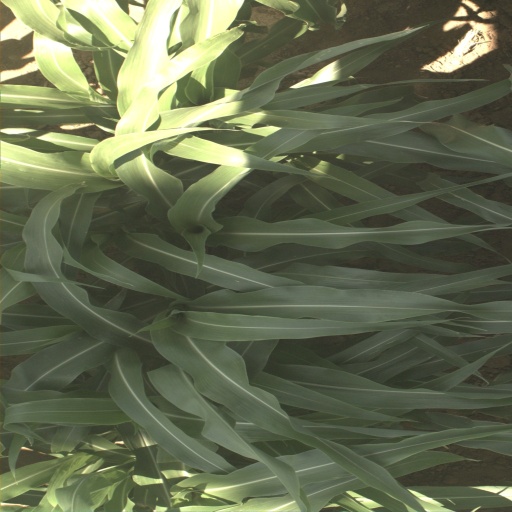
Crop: sorghum